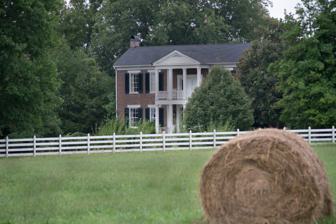
Building: Boxwood (Murfreesboro, Tennessee)
Country: United States of America
Year built: 1843
Historic house in Tennessee, United States United States historic place Boxwood U.S. National Register of Historic Places The plantation house Show map of Tennessee Show map of the United States Nearest city Murfreesboro, Tennessee Coordinates 35°48′37″N 86°27′9″W / 35.81028°N 86.45250°W / 35.81028; -86.45250 Area 1 acre (0.40 ha) Architectural style Greek Revival , vernacular Greek Revival NRHP reference No. 84000139 Added to NRHP October 25, 1984 Boxwood ,  also known as the Thomas J.B. Turner House , is an antebellum plantation house in southwestern Rutherford County, Tennessee , near Murfreesboro in the historic Salem community. The house was built by Thomas J. B. Turner and his wife, Sarah Jetton Turner, and completed in 1843. It is a two-story brick house built on an I-house plan. Greek Revival architectural influences characteristic of antebellum architecture are evident in its design, which features a divided pedimented portico with square Doric columns and a balustrade . The name of the house derives from the boxwood plantings on the grounds, which are said to have originated with plants that Turner brought to Tennessee in a powder horn . The Union Army occupied Boxwood during the Civil War . Boxwood was listed on the National Register of Historic Places in 1984. The main road into the plantation References